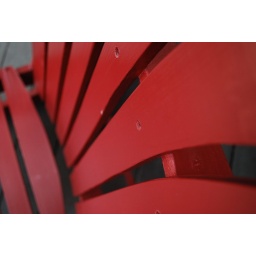
And the BRIGHT Red Chair that sits on the all black patio against the black house with the plants. SOOC